Odd Fellows Hall (Blacksburg, Virginia)

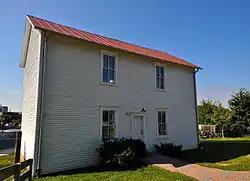
The hall in 2013

The Odd Fellows Hall, also known as Tadmore Light Lodge, No. 6184, is a historic Grand United Order of Odd Fellows meeting hall located at Blacksburg, Montgomery County, Virginia. It was built in 1905, and is a two-story frame structure clad in painted weatherboard siding. It has a standing seam metal gable roof. The building served throughout the early- to mid-20th century as the social center of the local African-American community.